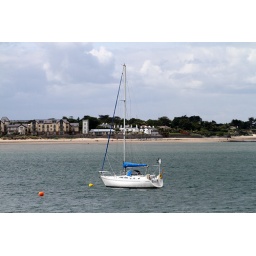
A boat sitting in the water.